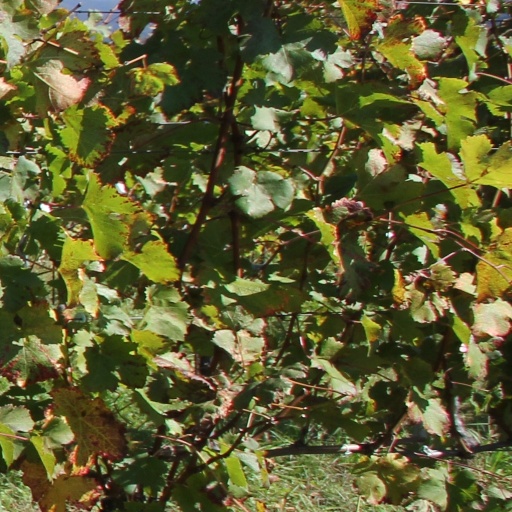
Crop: grape